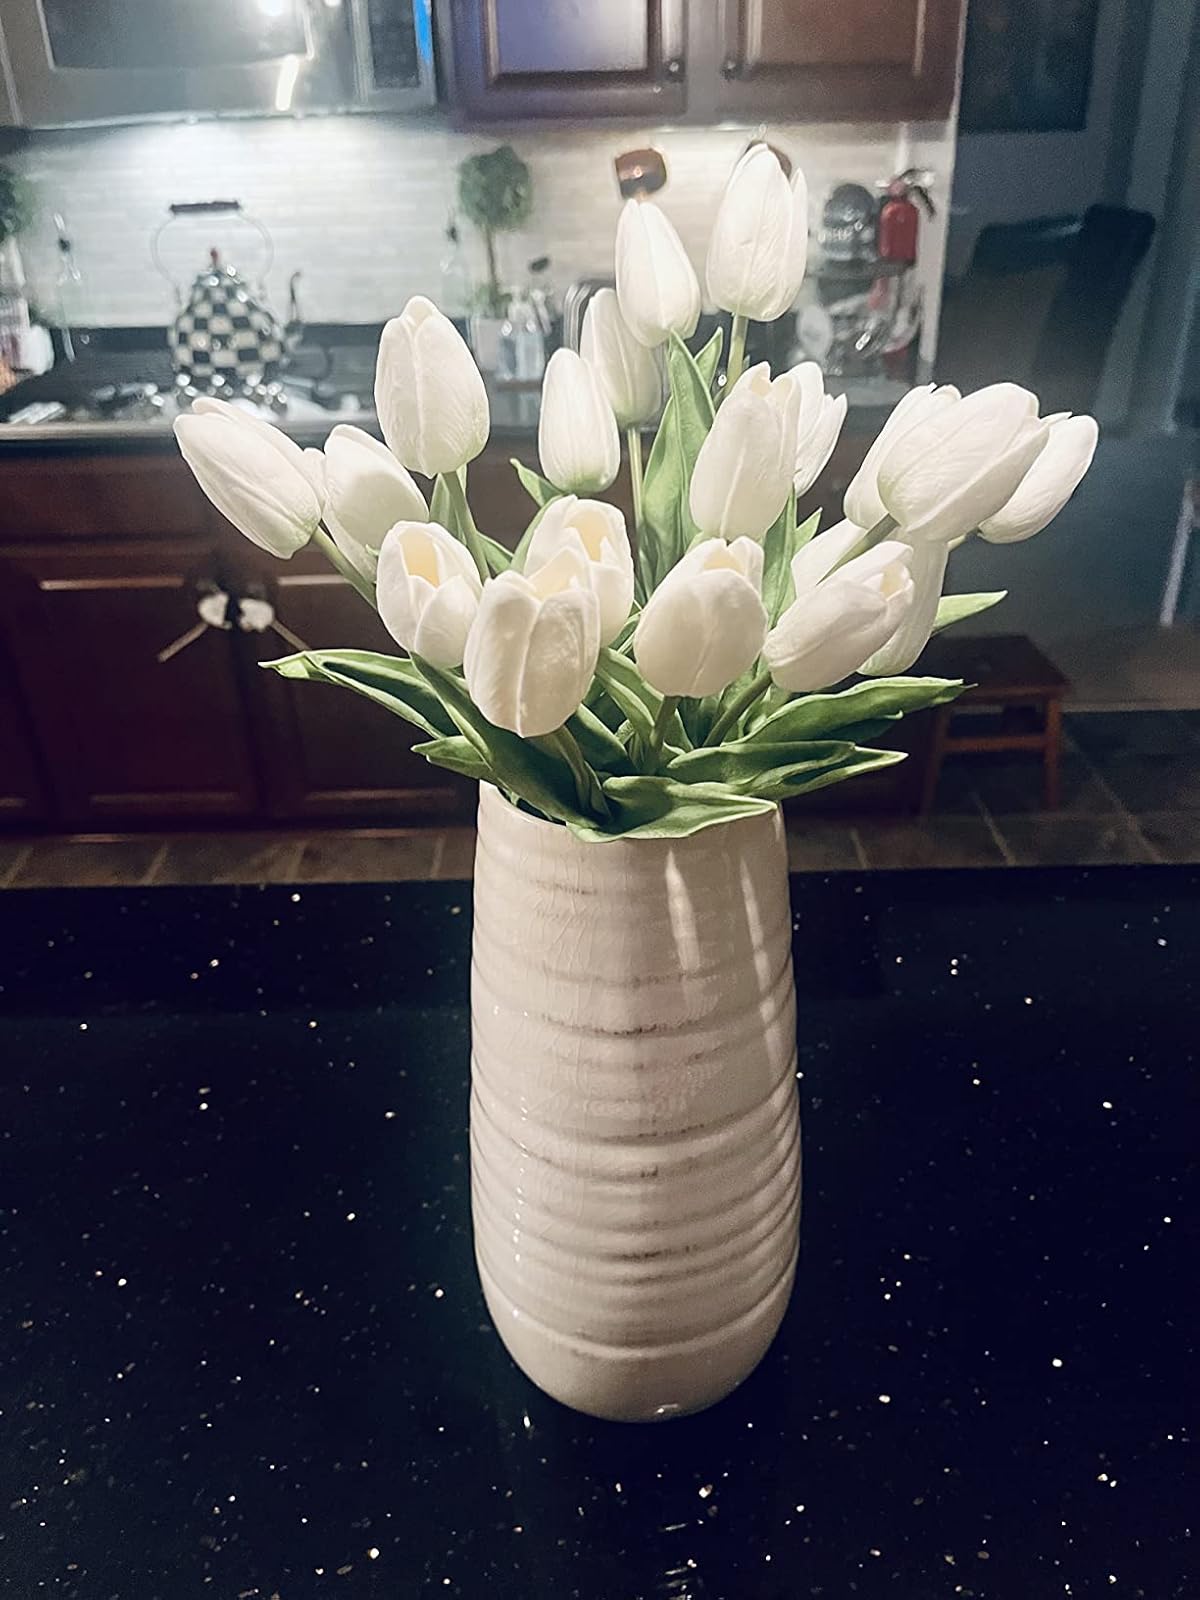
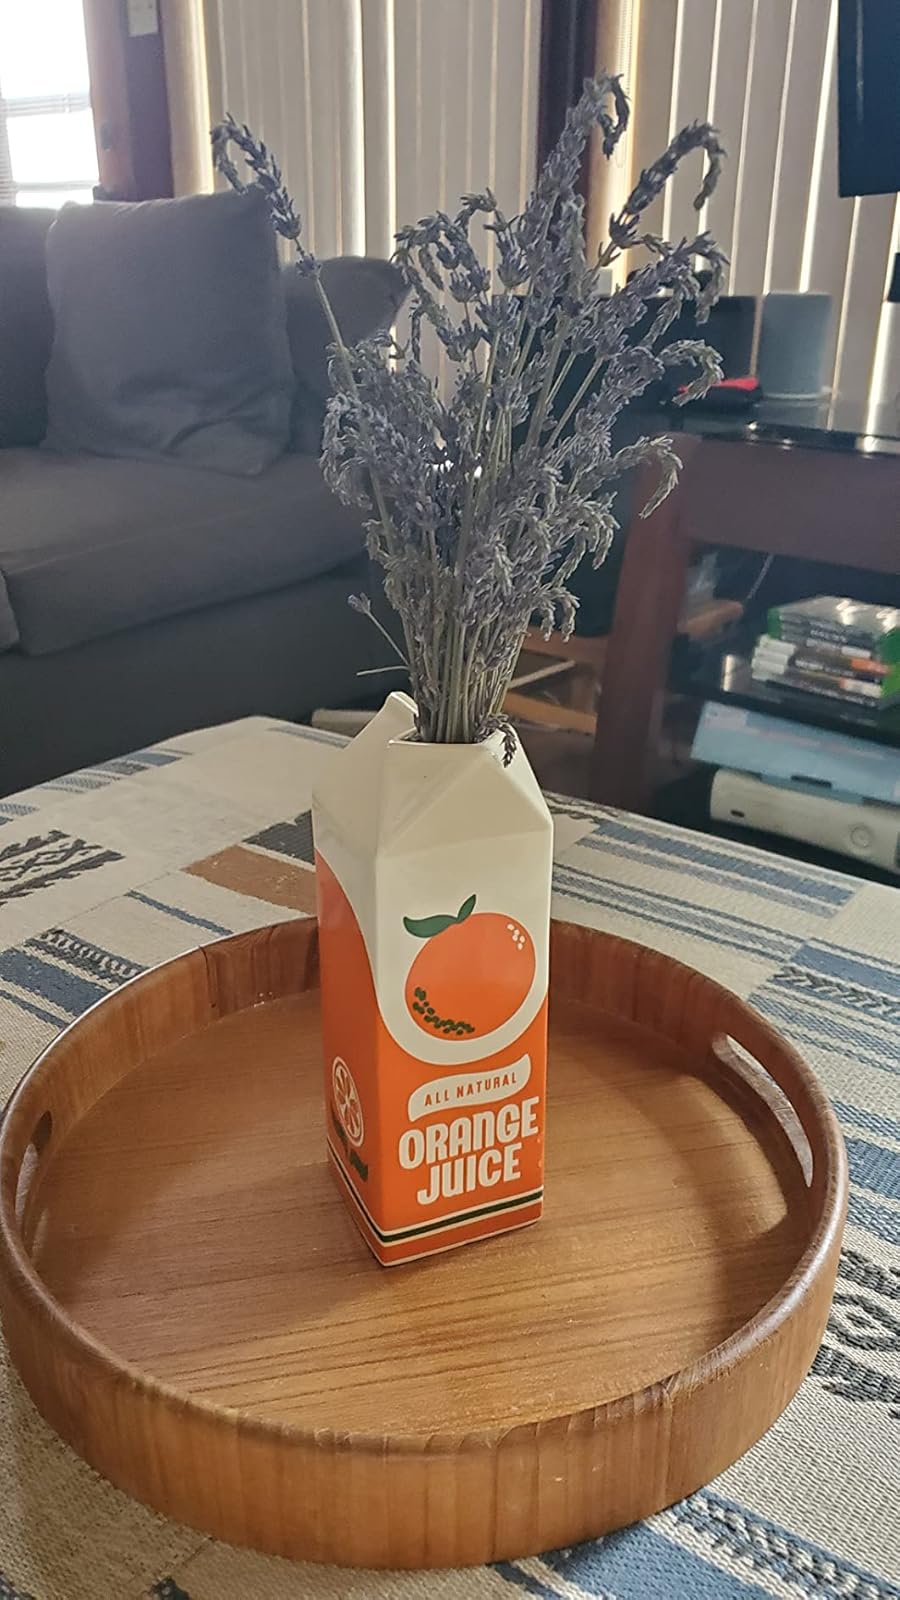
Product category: vase
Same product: no